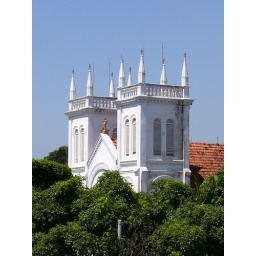
A Catholic church, established in 1928. A unique building in Klang, it looks like an European castle of the Gothic style...(1)